Charles Gordon-Lennox, Lord Settrington

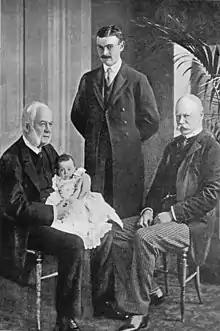
Charles in the arms of his great-grandfather, next to his father and grandfather,

Charles Gordon-Lennox was born on 29 January 1899 at 67 Cadogan Square, London, to Lord Settrington and his wife, Hilda Madeline Brassey. Since his elder brother died in infancy in 1895, Charles was heir to the dukedoms of Richmond, Lennox and Gordon, as well as the French dukedom of Aubigny. He was a descendant of King Charles II and his mistress Louise de Kérouaille, Duchess of Portsmouth. From the death of his great-grandfather, the 6th Duke of Richmond, in 1903 he held the courtesy title Lord Settrington. Charles was raised at Molecomb House, a house on the family's Goodwood Estate in West Sussex.